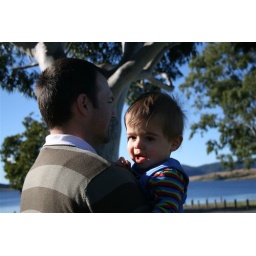
My boys by the lake